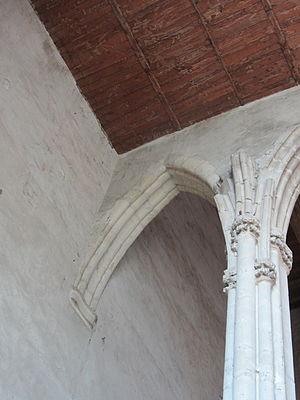
Cette photo montre le départ d'une arcade qui n'aboutit pas. La nef aurait du être plus longue.
L'église Saint-Pierre est une église catholique située à Saint-Julien-du-Sault, en France. Elle dépend pour le culte de la paroisse Sainte-Alpais de l'archidiocèse de Sens-Auxerre.